NCAA Hall of Champions

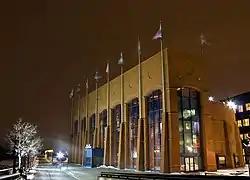
Exterior of NCAA Hall of Champions at White River State Park

The NCAA Hall of Champions is an interactive museum and part of a three-building complex that houses a conference center and the corporate headquarters of both the National Collegiate Athletic Association (NCAA) and National Federation of State High School Associations (NFHS) in White River State Park in downtown Indianapolis, Indiana, United States.